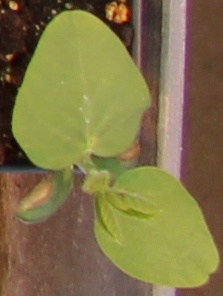
Label: Soybean